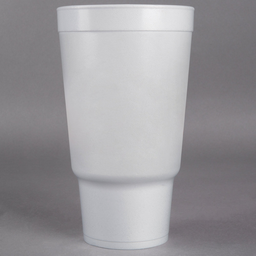
Label: paper